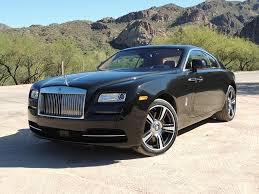
Label: noambulance